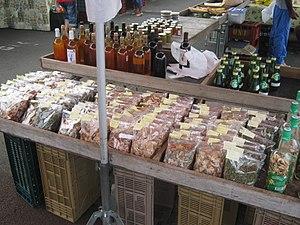
On voit également ici des tisanes en bouteille déjà prêtes.
À La Réunion, le tisaneur est une personne qui fabrique des tisanes. Connu de tous, il guérit les individus uniquement à base de plantes. C'est celui tout d'abord, qui cueille et vend ce qu'il a récolté. Mais encore, celui qui vend les plantes achetées à une tierce personne.